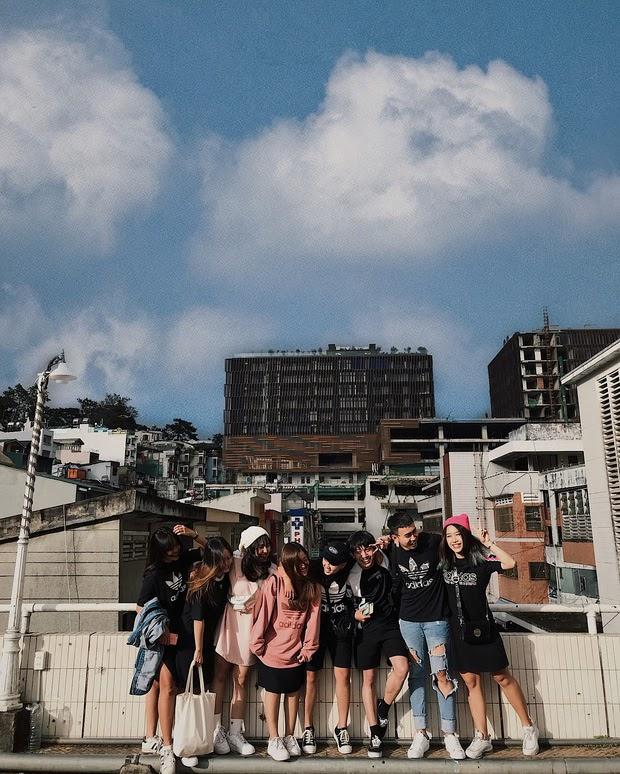
có một nhóm bạn trẻ đang khoác vai nhau chụp ảnh trên ban công